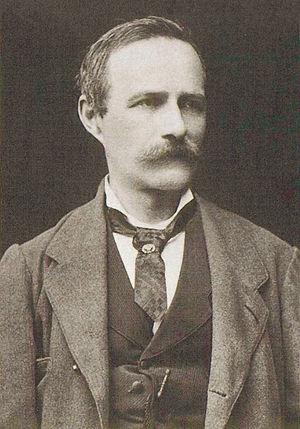
Jovan Jovanović Zmaj est un poète lyrique du romantisme serbe. Il a été membre de l'Académie royale de Serbie.